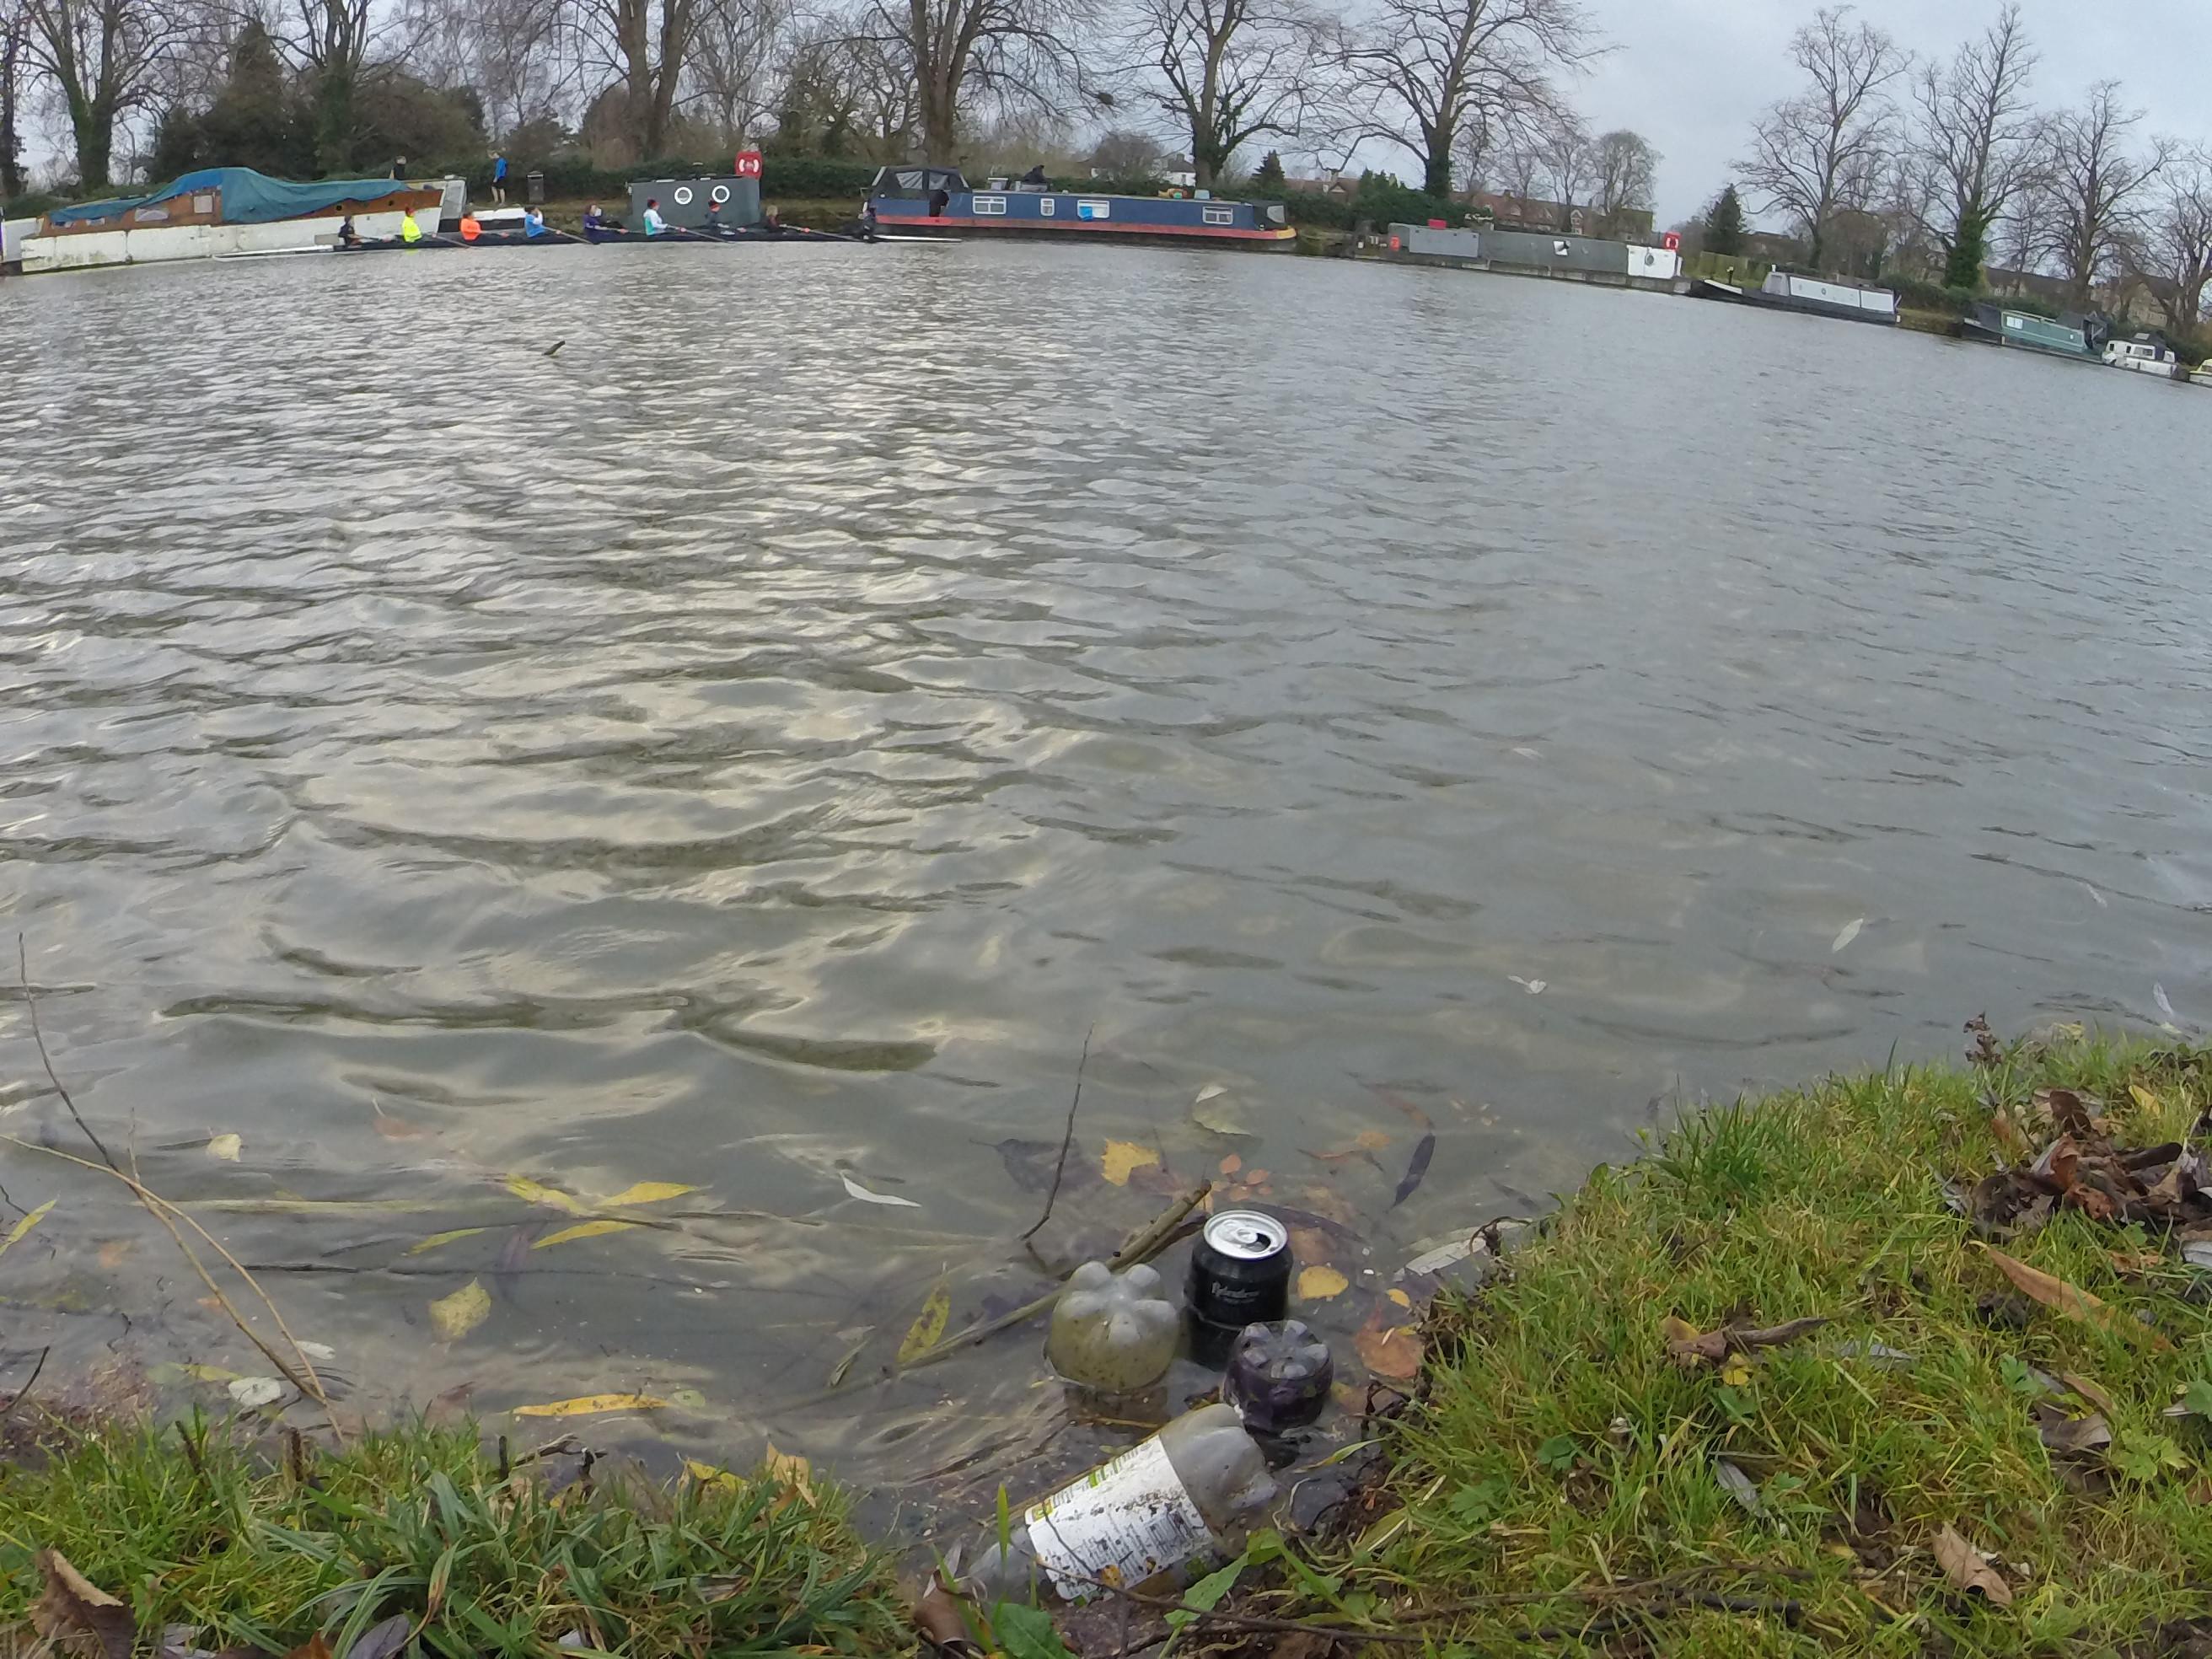
Object: Clear plastic bottle (Bottle)

Object: Clear plastic bottle (Bottle)

Object: Clear plastic bottle (Bottle)

Object: Drink can (Can)

Object: Pop tab (Pop tab)